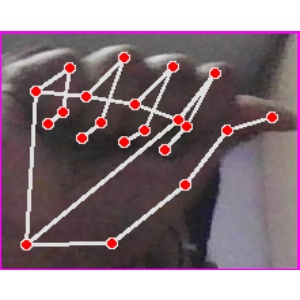
अक्षर: छ